Antoni Olechnowicz

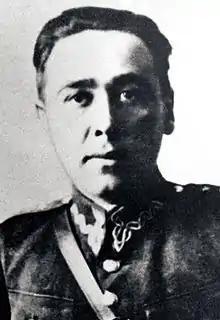
Antoni Olechnowicz in a Polish military uniform, possibly before 1939

Antoni Olechnowicz (13 June 1905 – 8 February 1951) was a Polish military officer. A Lieutenant Colonel of the Polish Army, he took part in the September Campaign. Arrested by the Soviets, he escaped and returned to his native Vilnius, where he soon joined the Polish underground: the Service for Poland's Victory, the Union of Armed Struggle and finally the Home Army. He took part in the Operation Ostra Brama as commanding officer of the East group attacking the city of Vilnius from the direction of Naujoji Vilnia and Belmontas.